Heeled bullet

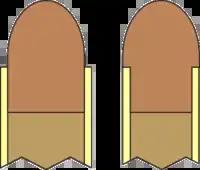
Heeled bullet with necked base (right), conventional design (left)

A heeled bullet is a bullet that is necked down at its base to allow a projectile the full internal diameter of a gun barrel to fit in a cartridge case of the same or narrower dimension. Heeled bullets mostly disappeared with the advent of smokeless powder cartridges, though older rimfire designs, such as the .22 caliber cartridges, still use heeled bullets, and many cartridges that date back to the black powder era still reflect their heeled bullet origins in their caliber designations.